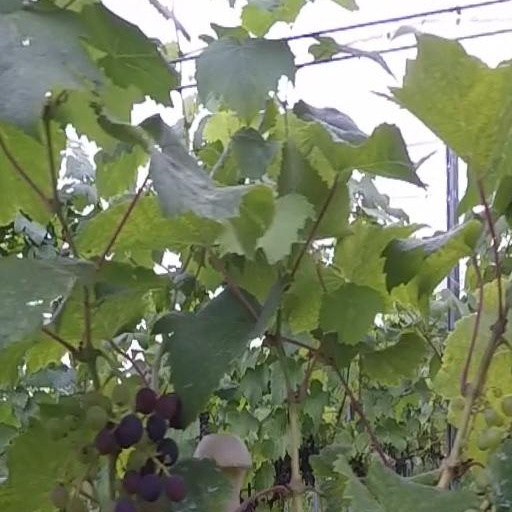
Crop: grape